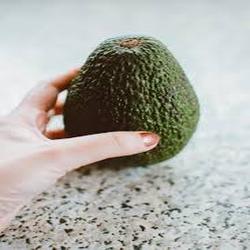
Label: Avocado